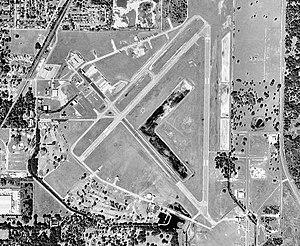
L'aéroport de Zephyrhills est un aéroport situé en Floride, aux États-Unis.